New York Provincial Company of Artillery

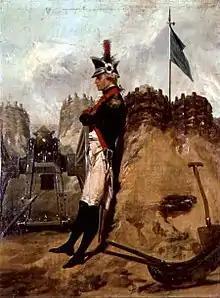
"Alexander Hamilton (1757–1804) in the Uniform of the New York Artillery", by artist, Alonzo Chappel (1828–1887)

During the American Revolutionary War, the New York Provincial Company of Artillery was created by the New York Provincial Congress in 1776 to defend New York City from British attack.